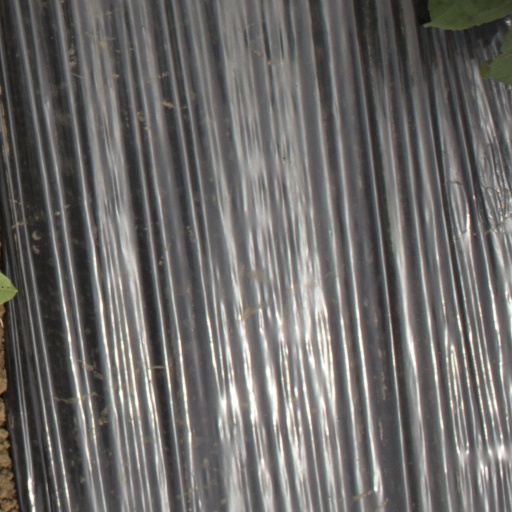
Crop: Jerusalem artichoke